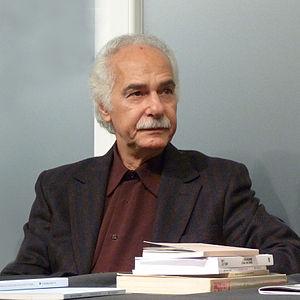
Conversation avec Abdellatif Laâbi dans une librairie strasbourgeoise (France)
La littérature maghrébine francophone est la littérature d'expression française née pendant la colonisation française dans les pays du Maghreb, en Algérie, au Maroc et en Tunisie. Si ses problématiques et ses enjeux s'inspirent du contexte colonial dans la première moitié du XXᵉ siècle, avec une évolution de l’exotisme vers des textes anticoloniaux, elle prend véritablement son essor avec les indépendances. Travaillée par les tensions sociales et politiques qui traversent les trois pays, la littérature maghrébine d'expression française se trouve notamment portée pendant toute la seconde moitié du XXᵉ siècle à interroger les thèmes du pouvoir autoritaire, de l'identité déchirée, de l'immigration ou encore du fanatisme religieux et du conflit entre la modernité et la tradition. Au nombre des écrivains consacrés par la critique et le lectorat, se trouvent notamment Kateb Yacine, Tahar Ben Jelloun, Assia Djebar, Abdellatif Laâbi ou Albert Memmi.
La poésie philosophique ou la poésie de la pensée est un genre littéraire combinant poésie et philosophie. Les poèmes à contenu philosophique réconcilient deux types de productions littéraires souvent opposés sous l'angle de la rationalité. La poésie d'une part, produit fréquemment un discours irrationnel proche du mythe : elle vise surtout l'esthétique. Le terme « poésie » et ses dérivés viennent également du grec ancien ποίησις, dérivé de ποιεῖν qui signifie « faire, créer » : le poète est donc un créateur, un inventeur de formes expressives. La philosophie d'autre part, produit un discours rationnel par l'intermédiaire du logos. Le mot philosophie désigne une activité et une discipline existant depuis l'Antiquité. Différents buts peuvent lui être attribués, de la recherche de la vérité, et de la méditation sur le bien et le beau, à celle du sens de la vie, et du bonheur, mais elle consiste plus largement dans l'exercice systématique de la pensée et de la réflexion. Ancrée dès ses origines dans le dialogue et le débat d'idées, la philosophie peut également se concevoir comme une activité d'analyse, de définition, de création ou de méditation sur des concepts.
Abdellatif Laâbi, né à Fès en 1942, est un poète, écrivain et traducteur marocain. Il a fondé en 1966 la revue Souffles qui jouera un rôle considérable dans le renouvellement culturel au Maghreb. Son combat lui vaut d'être emprisonné de 1972 à 1980. Il s'est exilé en France en 1985. Il reçoit le prix Goncourt de la poésie le 1ᵉʳ décembre 2009 et le Grand Prix de la Francophonie de l'Académie française en 2011.
Abdelaziz Mouride, né en 1949 à Casablanca ou il est mort le 8 avril 2013, est un militant d'extrême-gauche marocain, auteur de bande dessinée, artiste peintre, journaliste et enseignant.